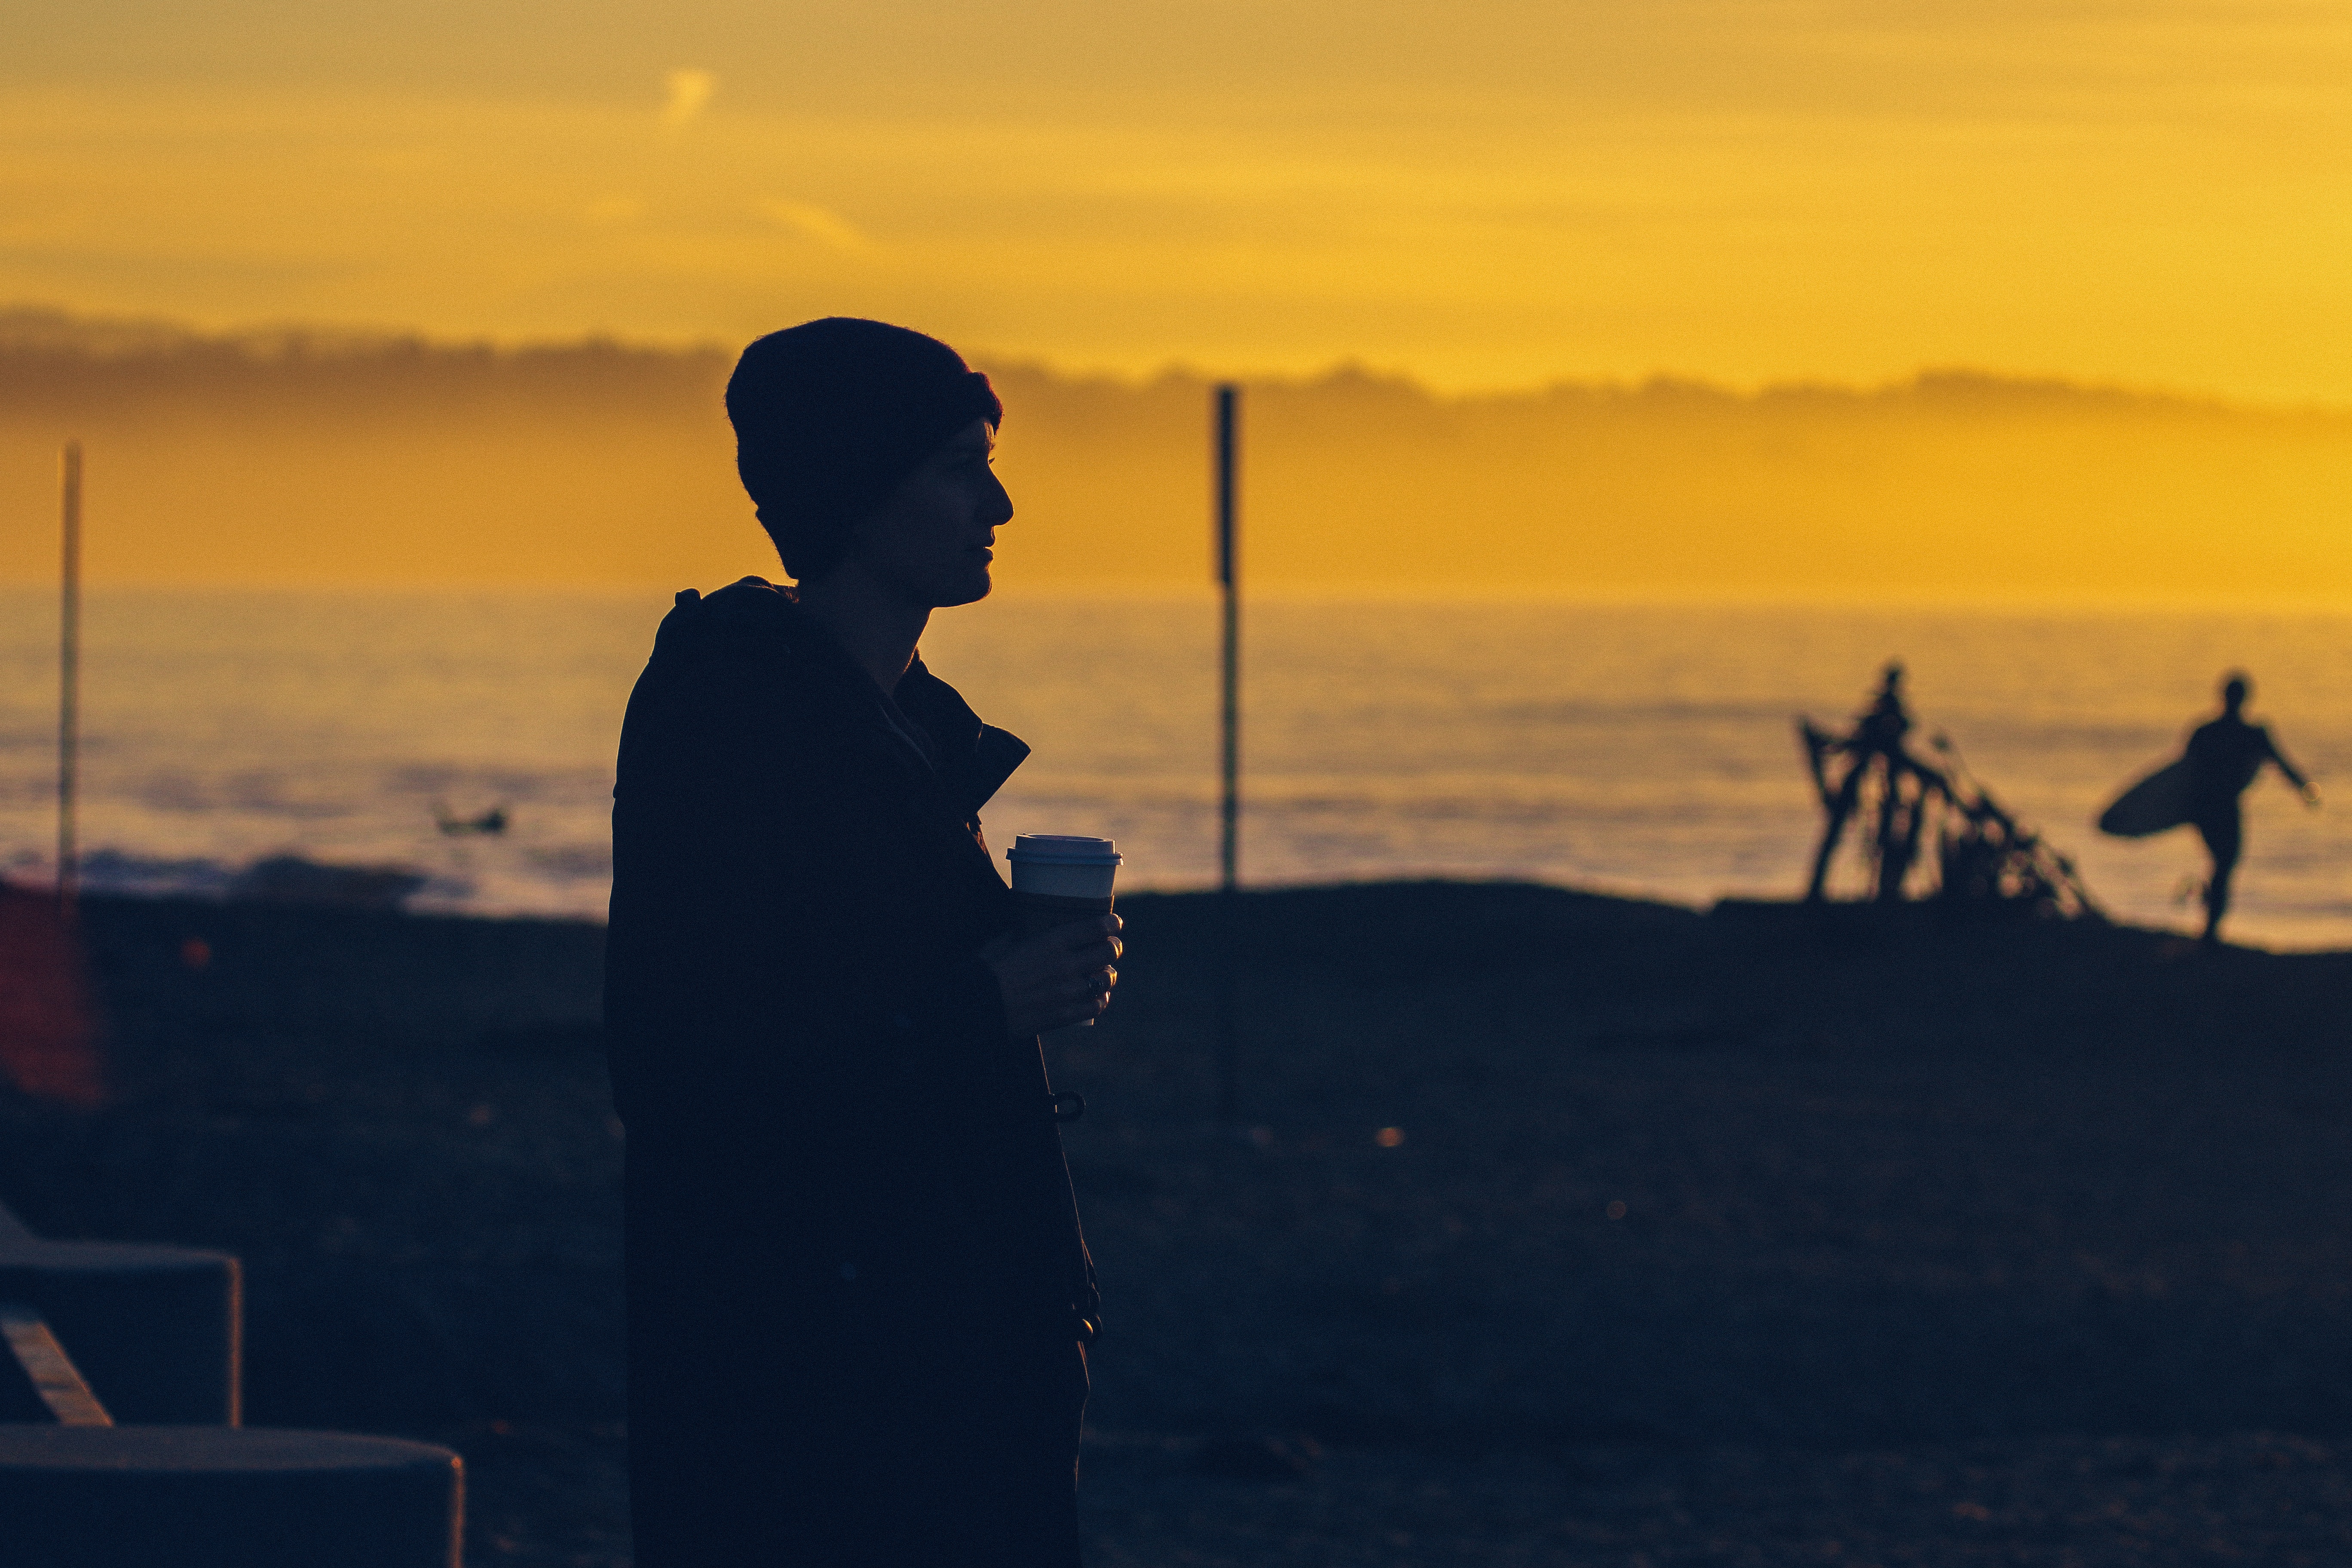
beach, sea, horizon, silhouette, person, sunrise, sunset, sunlight, morning, dawn, dusk, evening